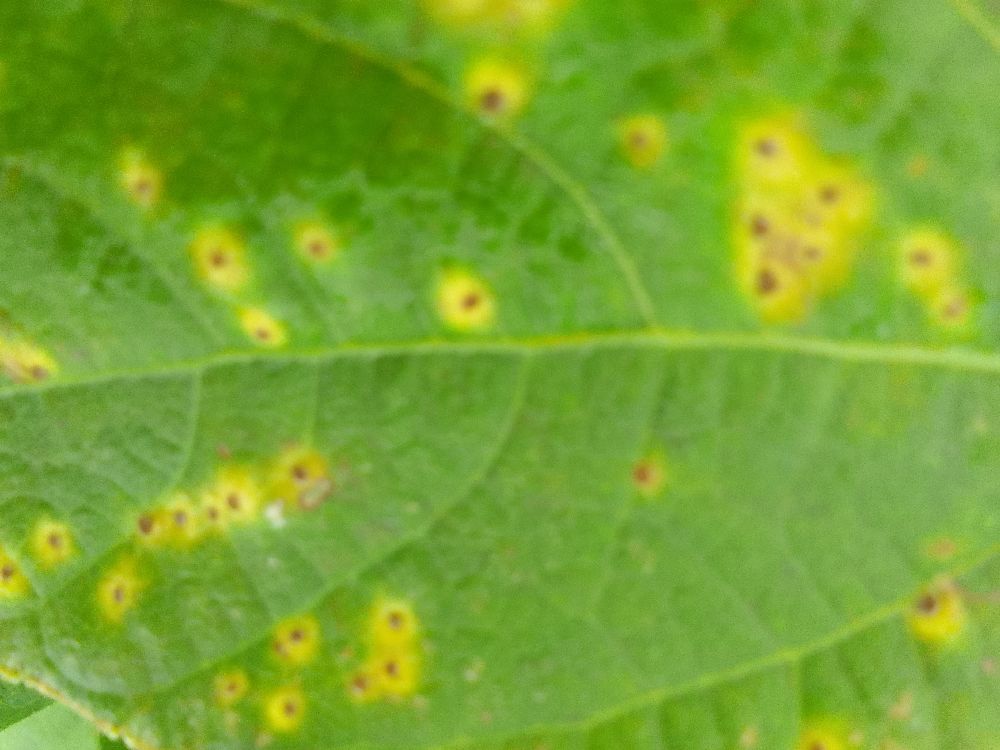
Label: rust